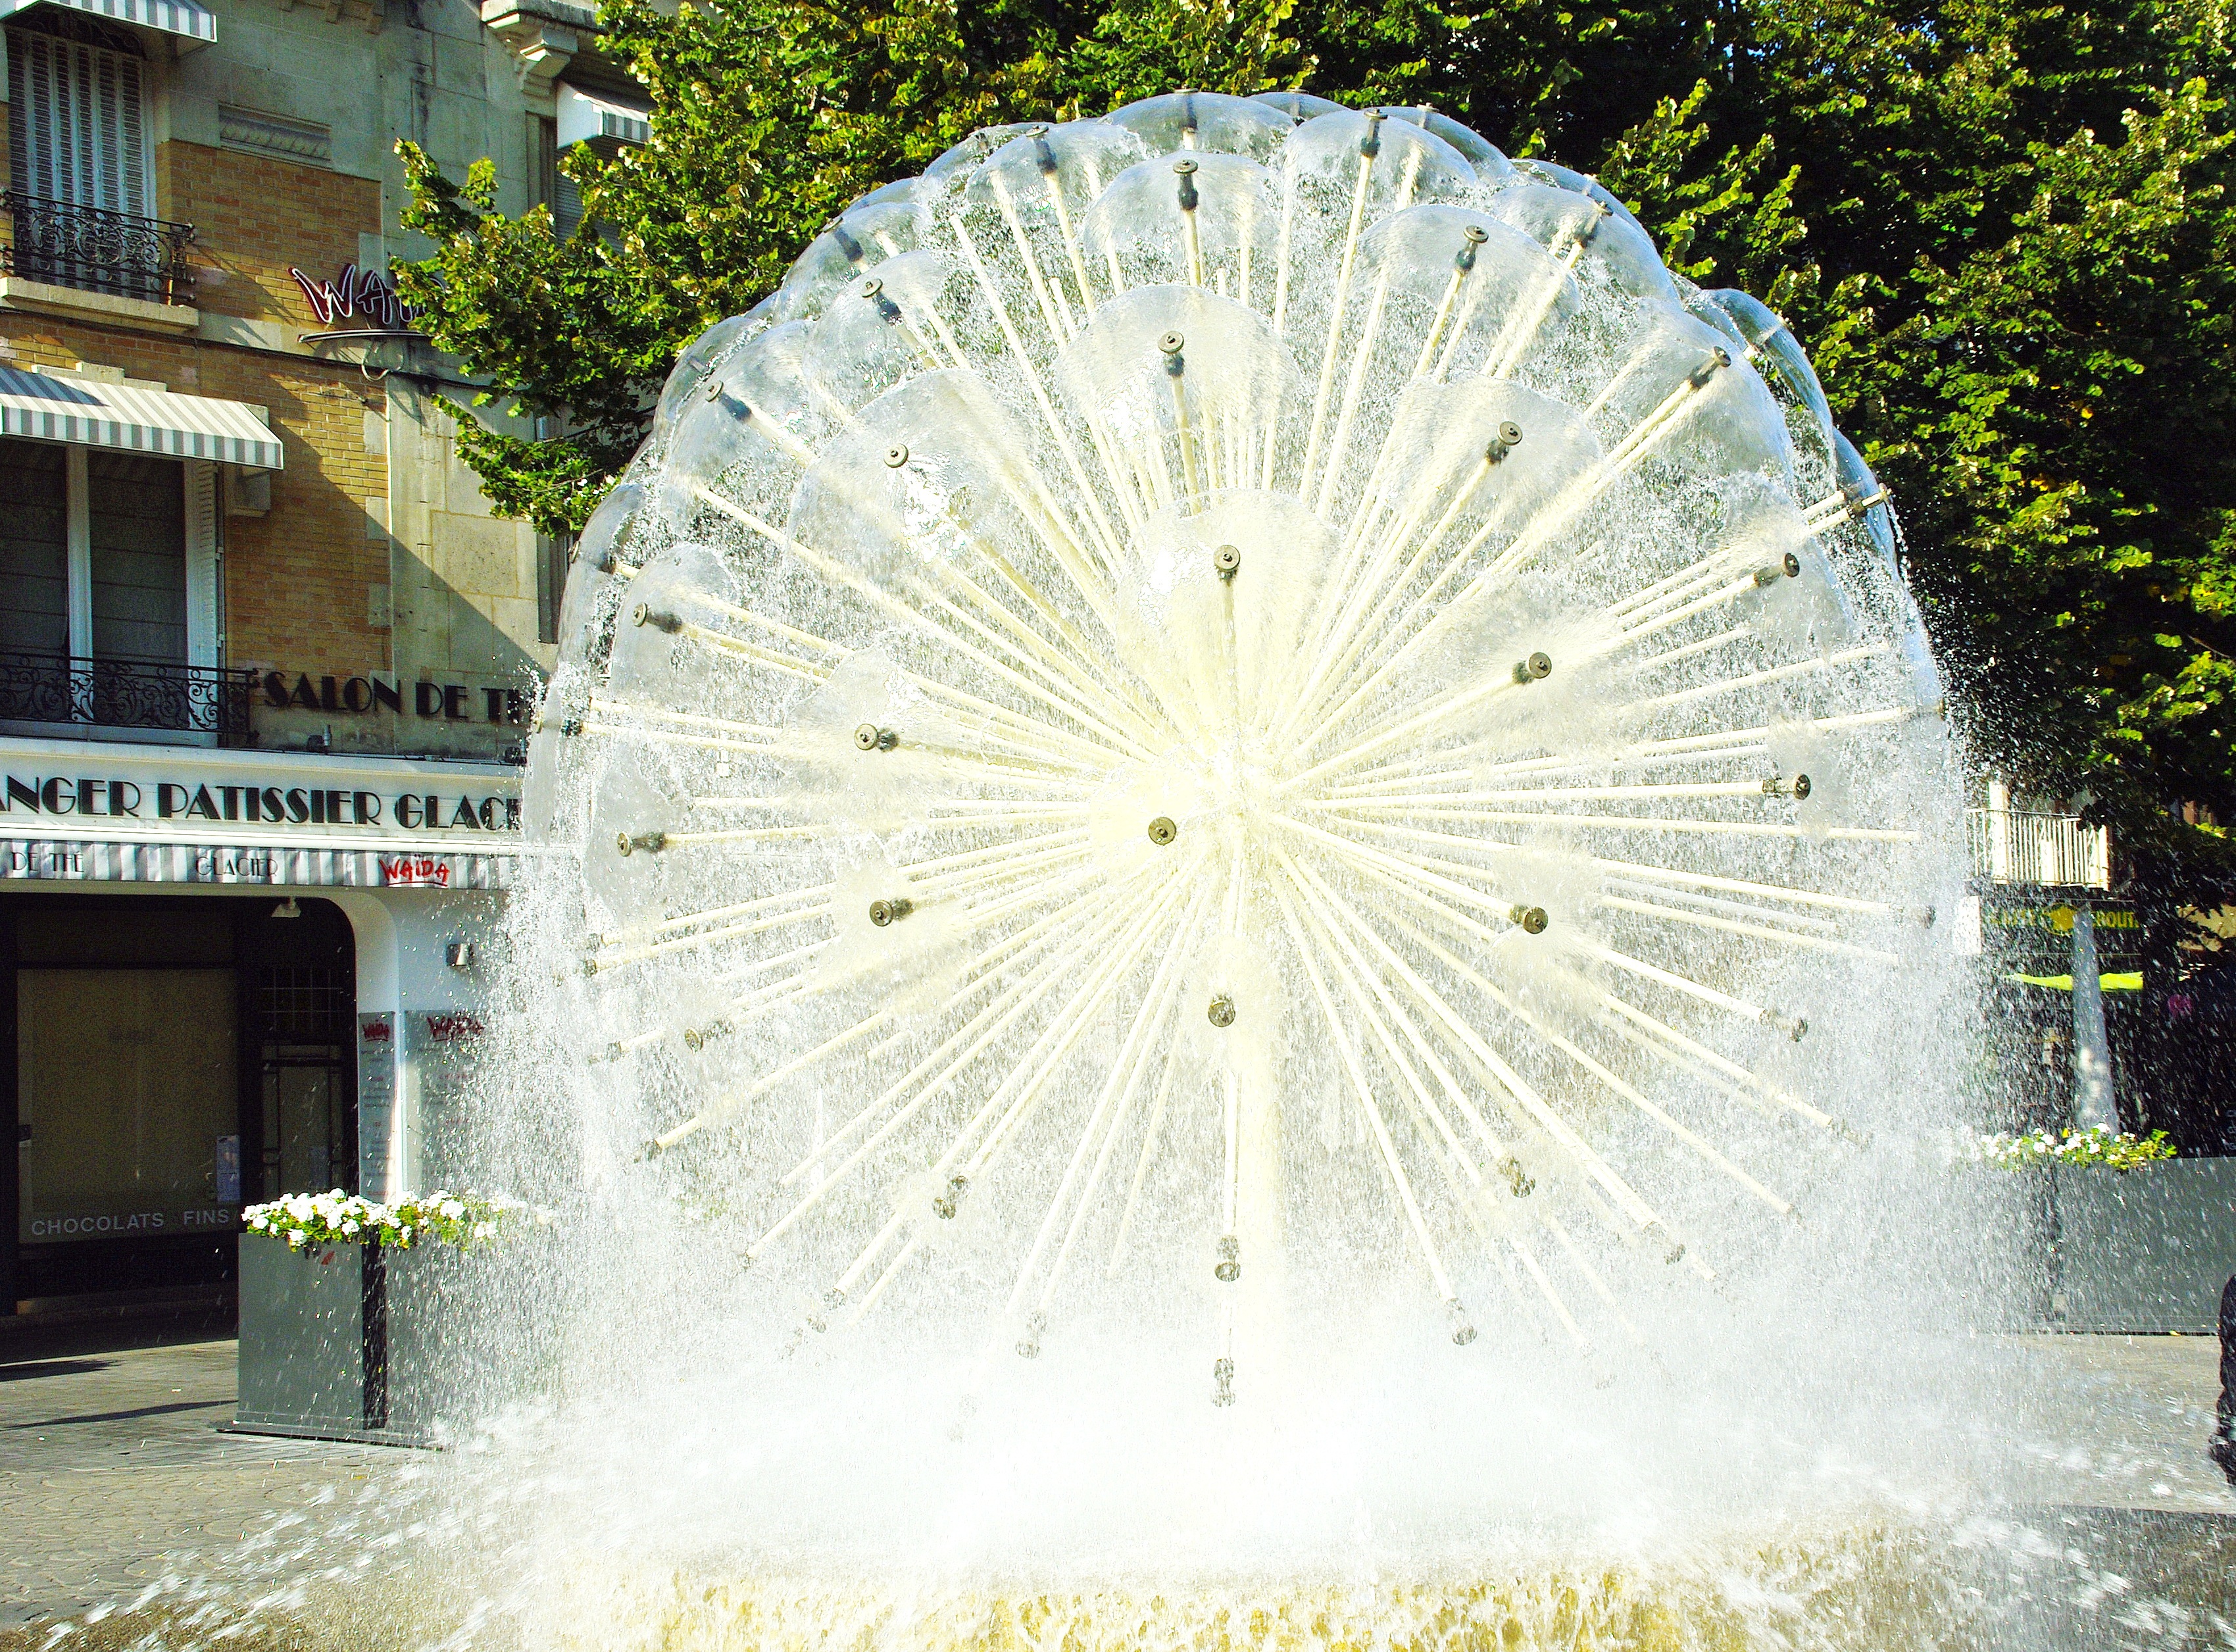
water, light, jet, arch, ferris wheel, fountain, dome, reims, water feature, light reflections, light and shade